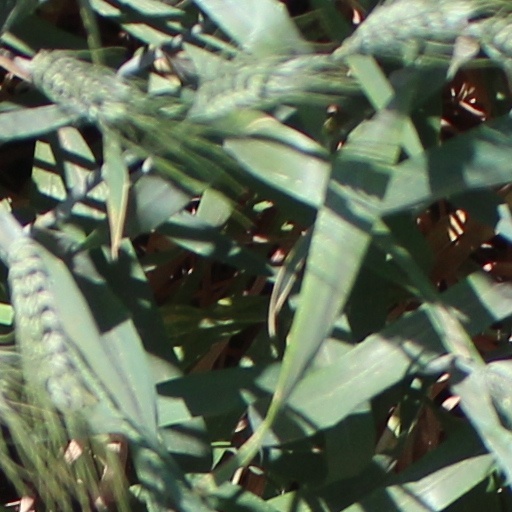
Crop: wheat